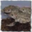
Label: frog